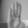
ASL letter: B